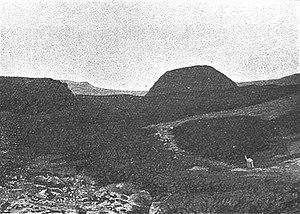
Mission Foureau-Lamy: Mont en dôme, près d’Aoudéras.